Sky position (RA, Dec in degrees): 321.071, -1.231
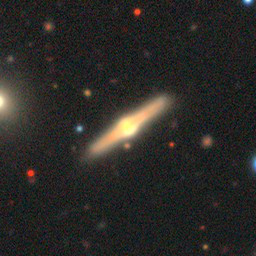
Galaxy morphology: Edge-on Galaxies with Bulge